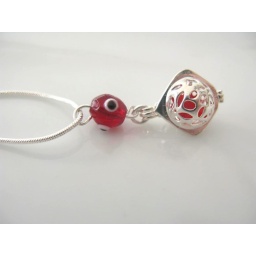
red natural Greek sea glass in this little locket necklace with Evil eye bead